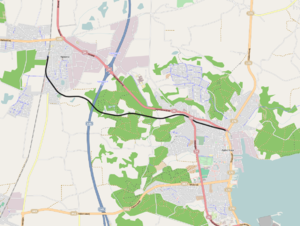
Aabenraabanen
Banens linjeføring
Aabenraabanen var en sidebane til Vamdrup-Padborg-banen fra Rødekro til Aabenraa. Efter lukningen har der kørt veterantog på banen. Nu køres der kun med skinnecykler.